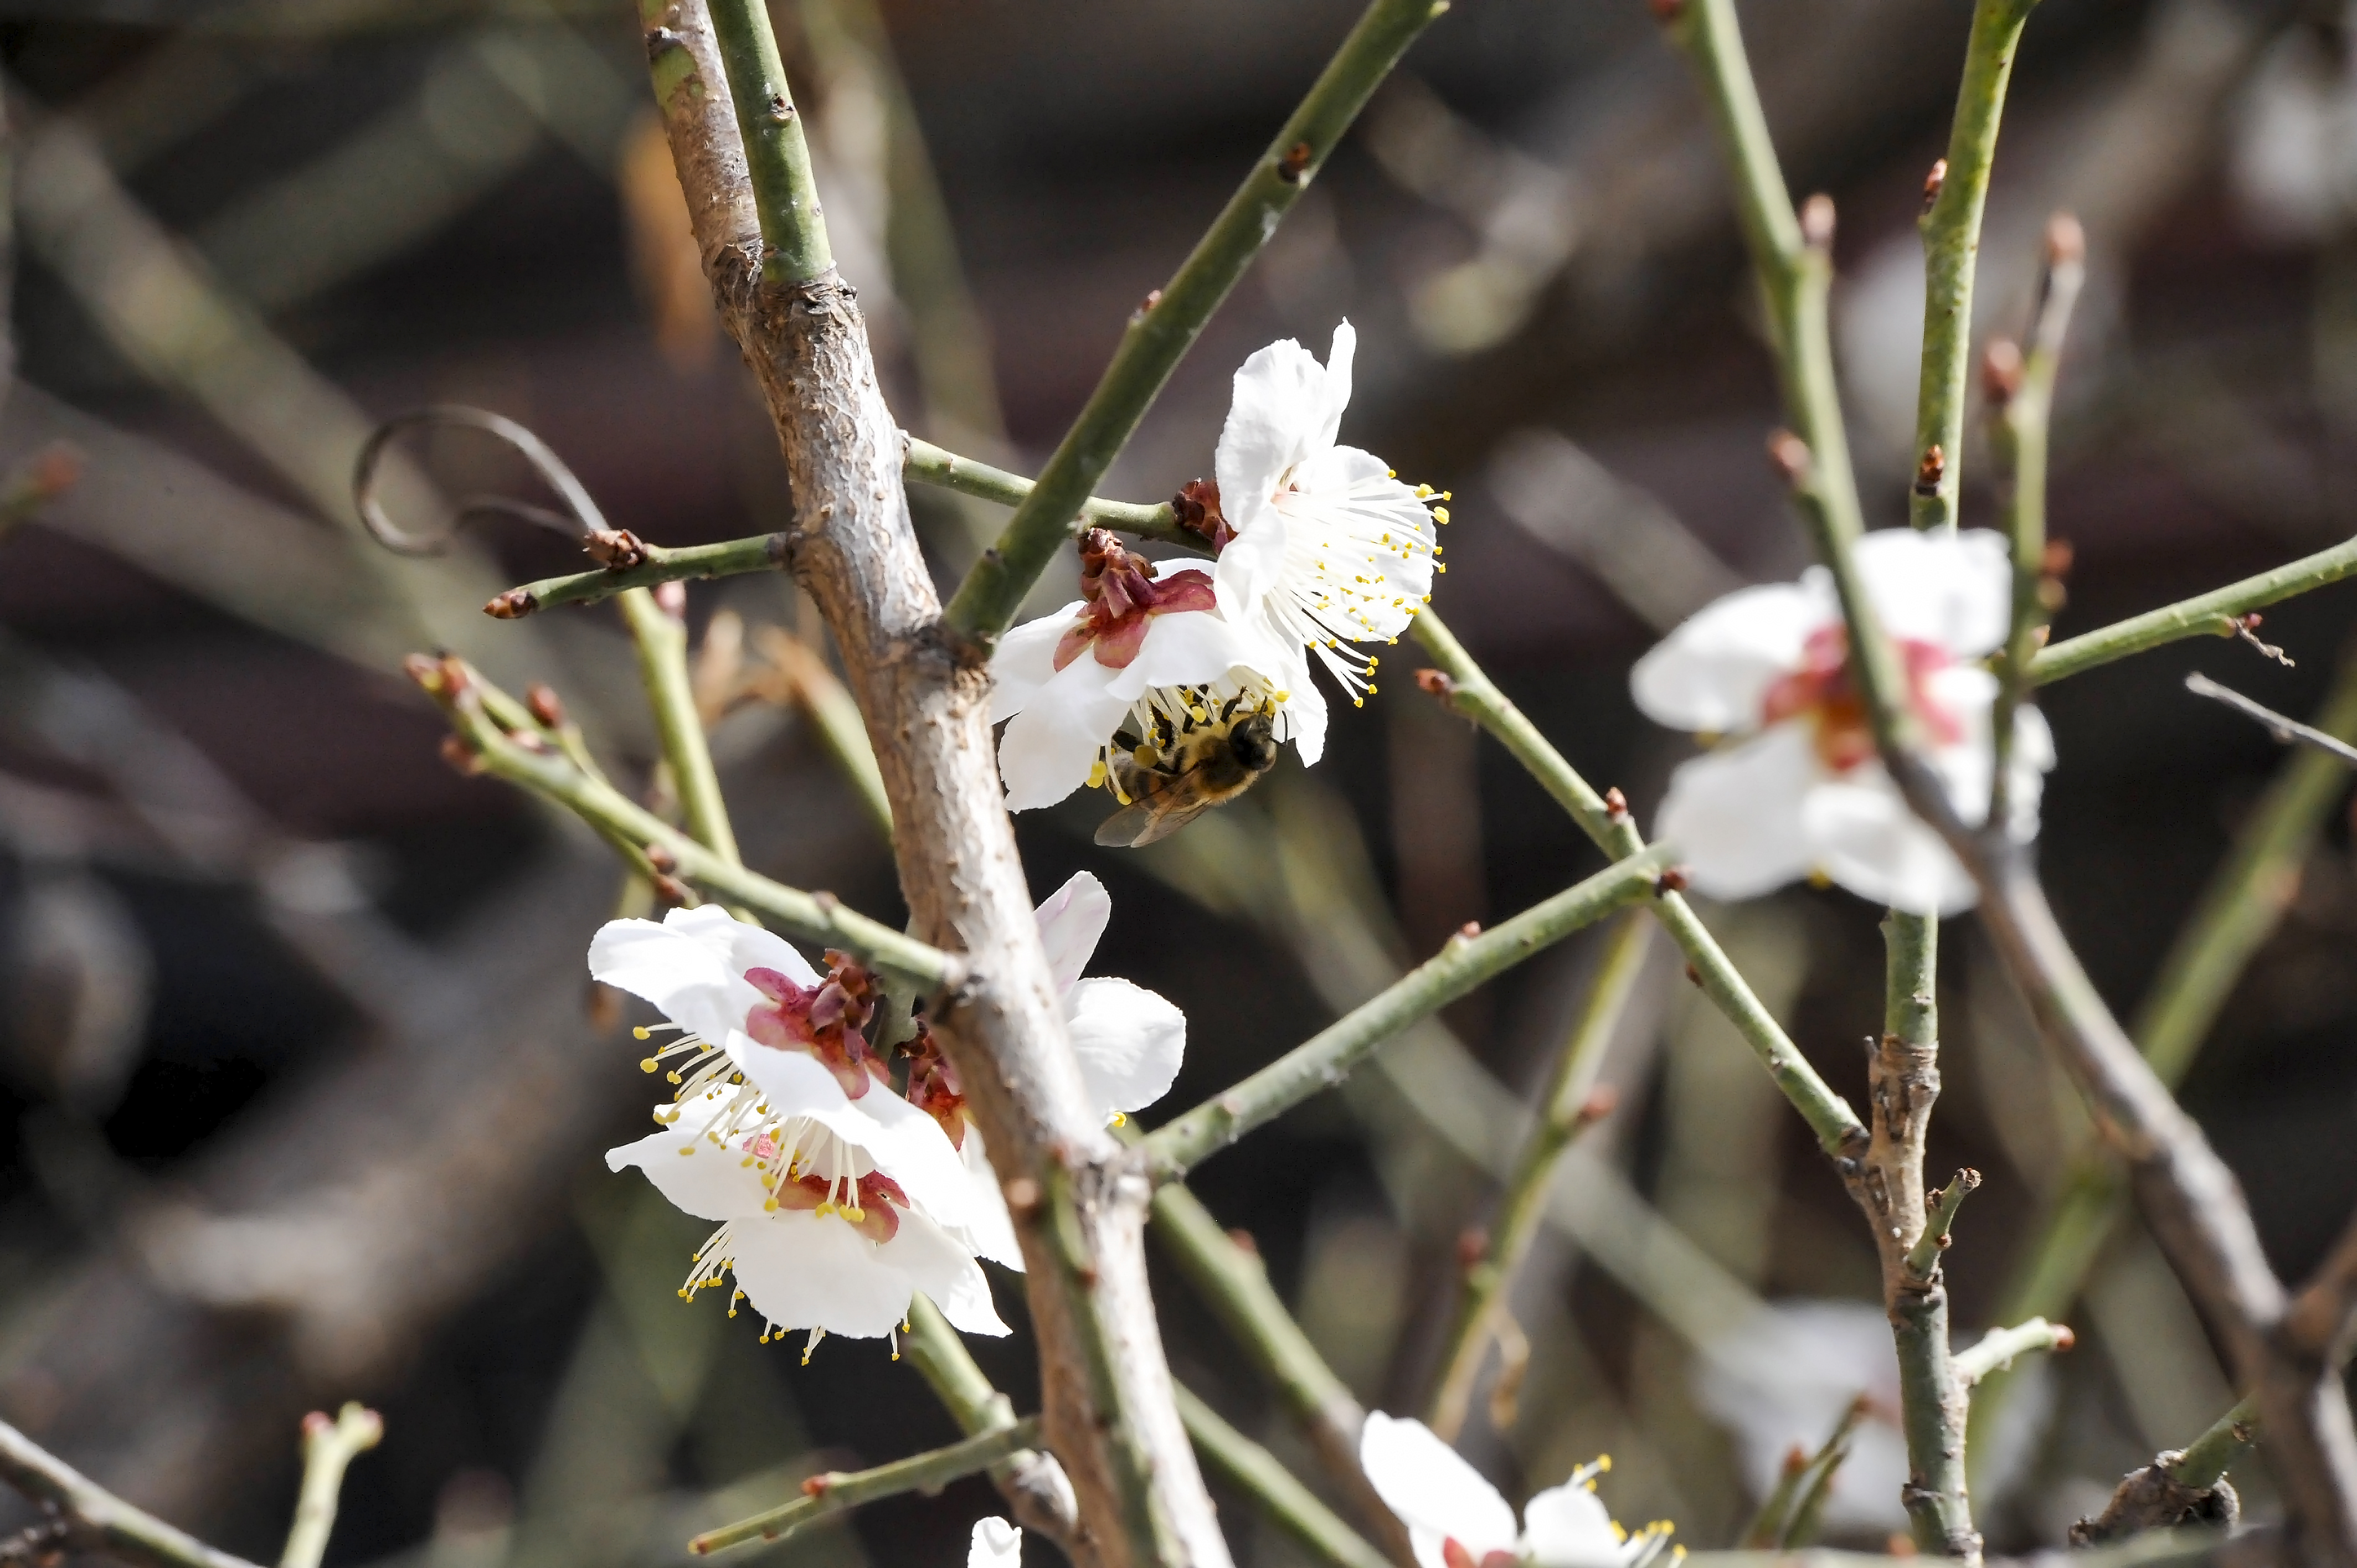
bee, flower, plant, spring, flowering plant, twig, blossom, branch, petal, wildflower, prunus